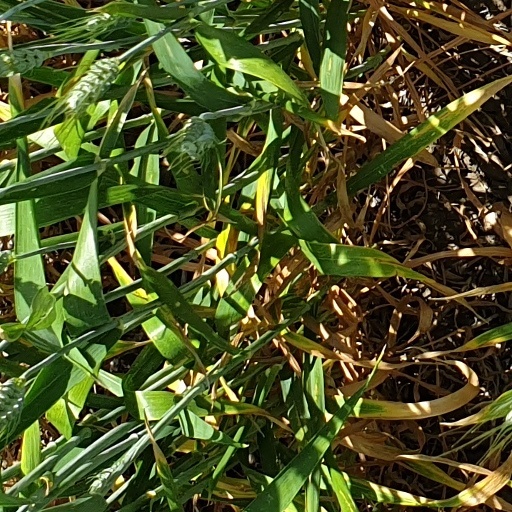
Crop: wheat